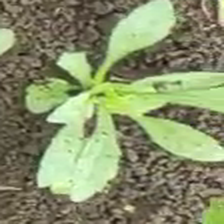
Weed species: Moti_dudhi(Euphorbia_geneculata_L)